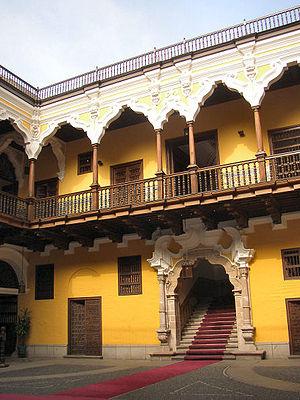
Le Pérou devient officiellement un État après la déclaration d'indépendance du 28 juillet 1821. Néanmoins, l'histoire du pays est influencée par les différentes populations qui s'y sont succédé auparavant. Cet article traite donc de l'histoire des populations qui ont vécu sur l'actuel territoire péruvien.